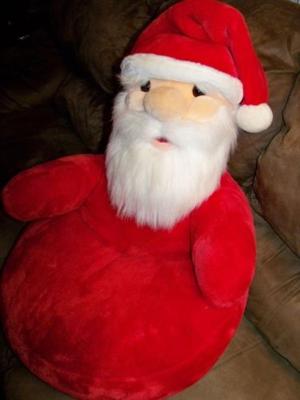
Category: chair